Whose Life Is It Anyway? (play)

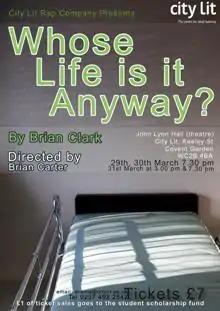

Whose Life Is It Anyway? is a play by Brian Clark adapted from his 1972 television play of the same title, which starred Ian McShane. The stage version premiered at the Greenwich Theatre in SE London before moving in 1978 to the Mermaid Theatre in London, and subsequently opened on Broadway in 1979. The play involves a sculptor who is paralysed.